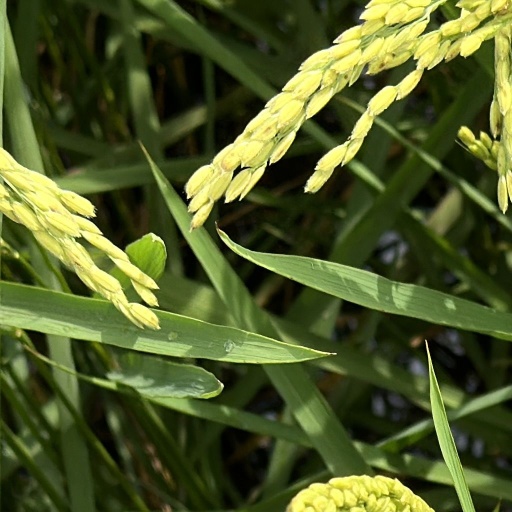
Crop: rice